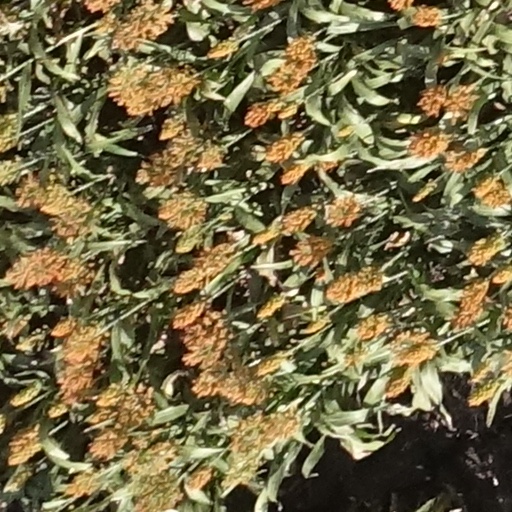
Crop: sorghum